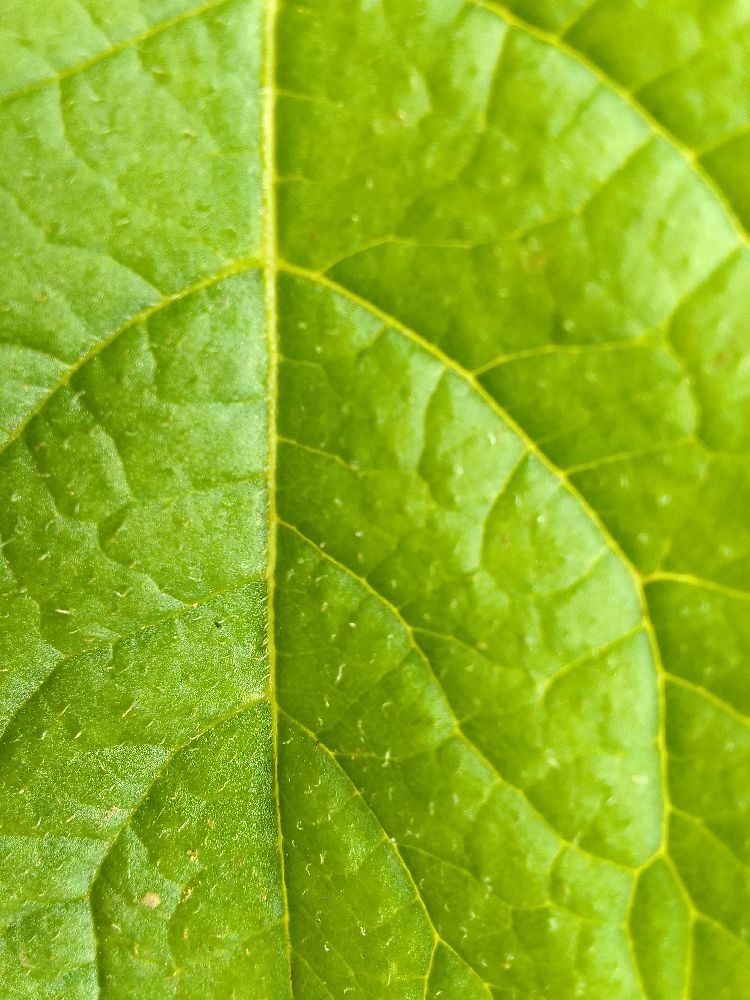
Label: Healthy